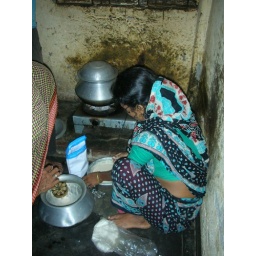
Dhaka - kitchen in house shared by 3 families